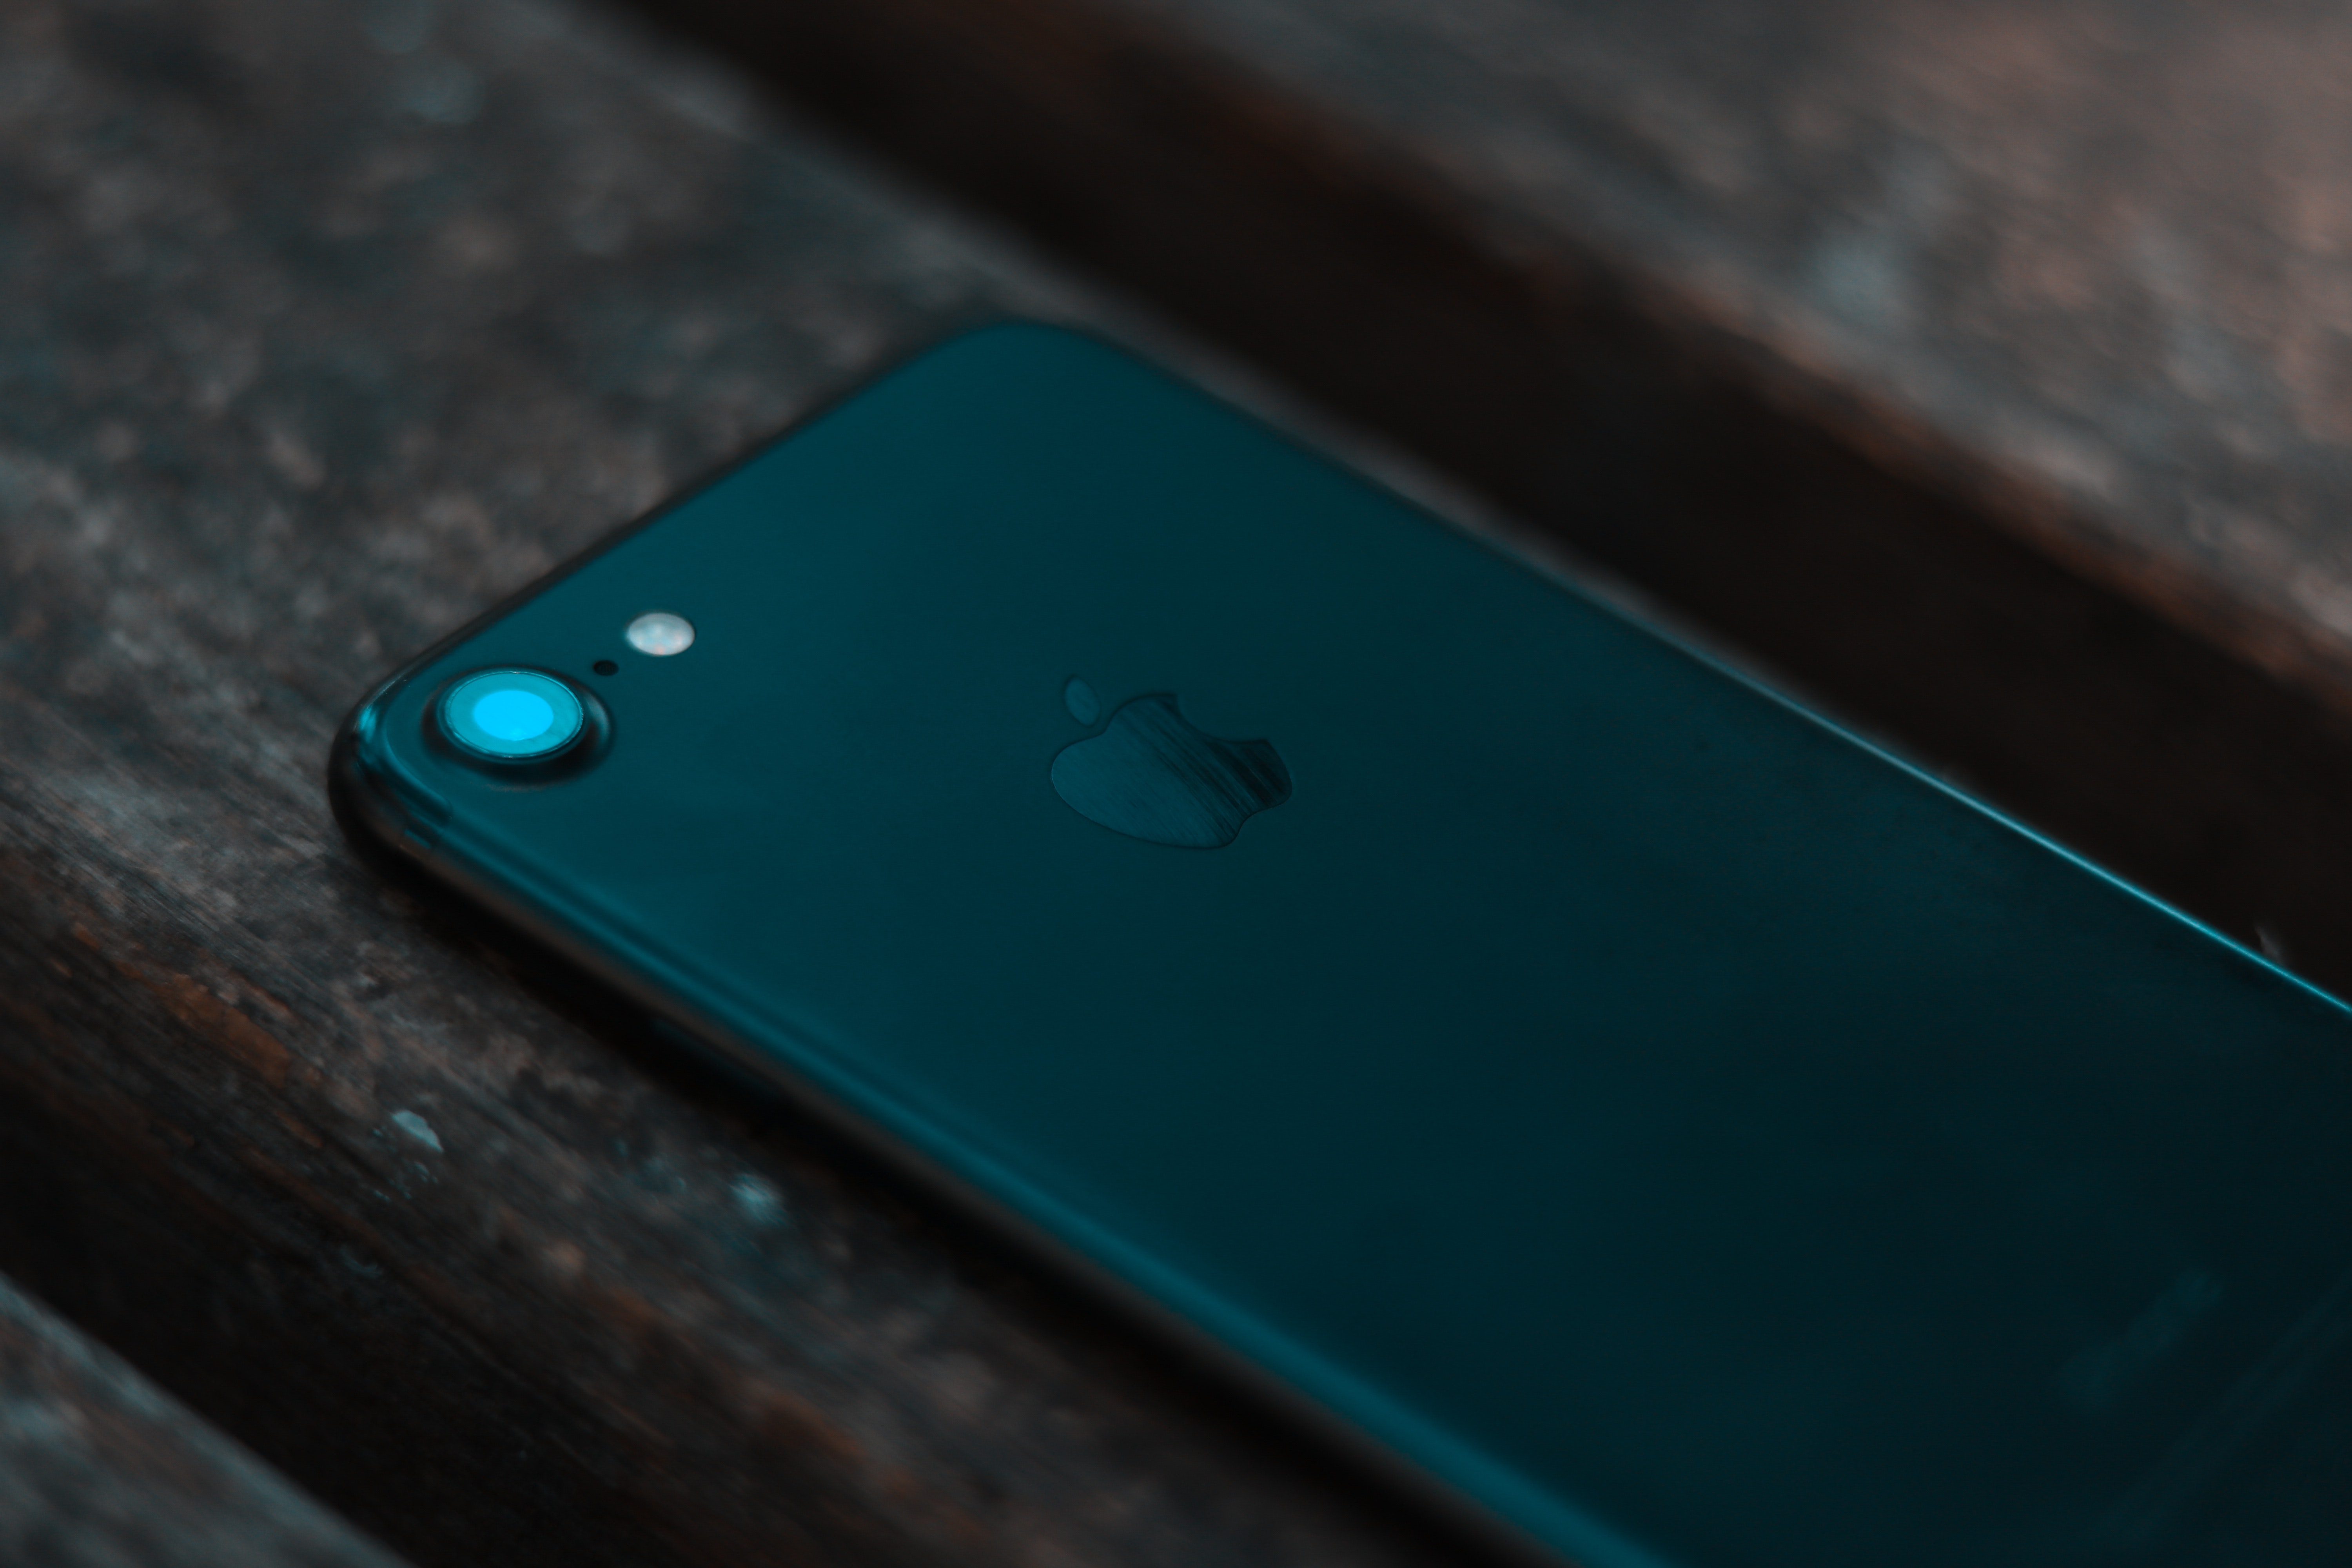
gadget, smartphone, mobile phone, communication device, green, turquoise, portable communications device, teal, electronic device, technology, Material property, wood, electric blue, iphone